Limburg Süd station

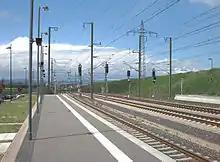
Views of the Cologne-Frankfurt high-speed rail line, running towards Cologne, from Limburg Süd station

The planning of a Cologne–Gross-Gerau high-speed railway in the 1970s envisaged a station between Limburg and Diez on its right bank (east of the Rhine) route option. The station would have been located south of the Lahn and west of the existing station and above the Lahntal railway. Trains on the existing line from Wetzlar would have connected to services to Cologne and trains from Niederlahnstein would have connected to services towards Frankfurt. The four-track infrastructure would have had, in addition to the two central through tracks, two external platform tracks connected by scissors crossovers (with four sets of points) at each end of the station. The proposed station was assessed as having "predominantly regional importance", which justified "only a limited number of train stops".